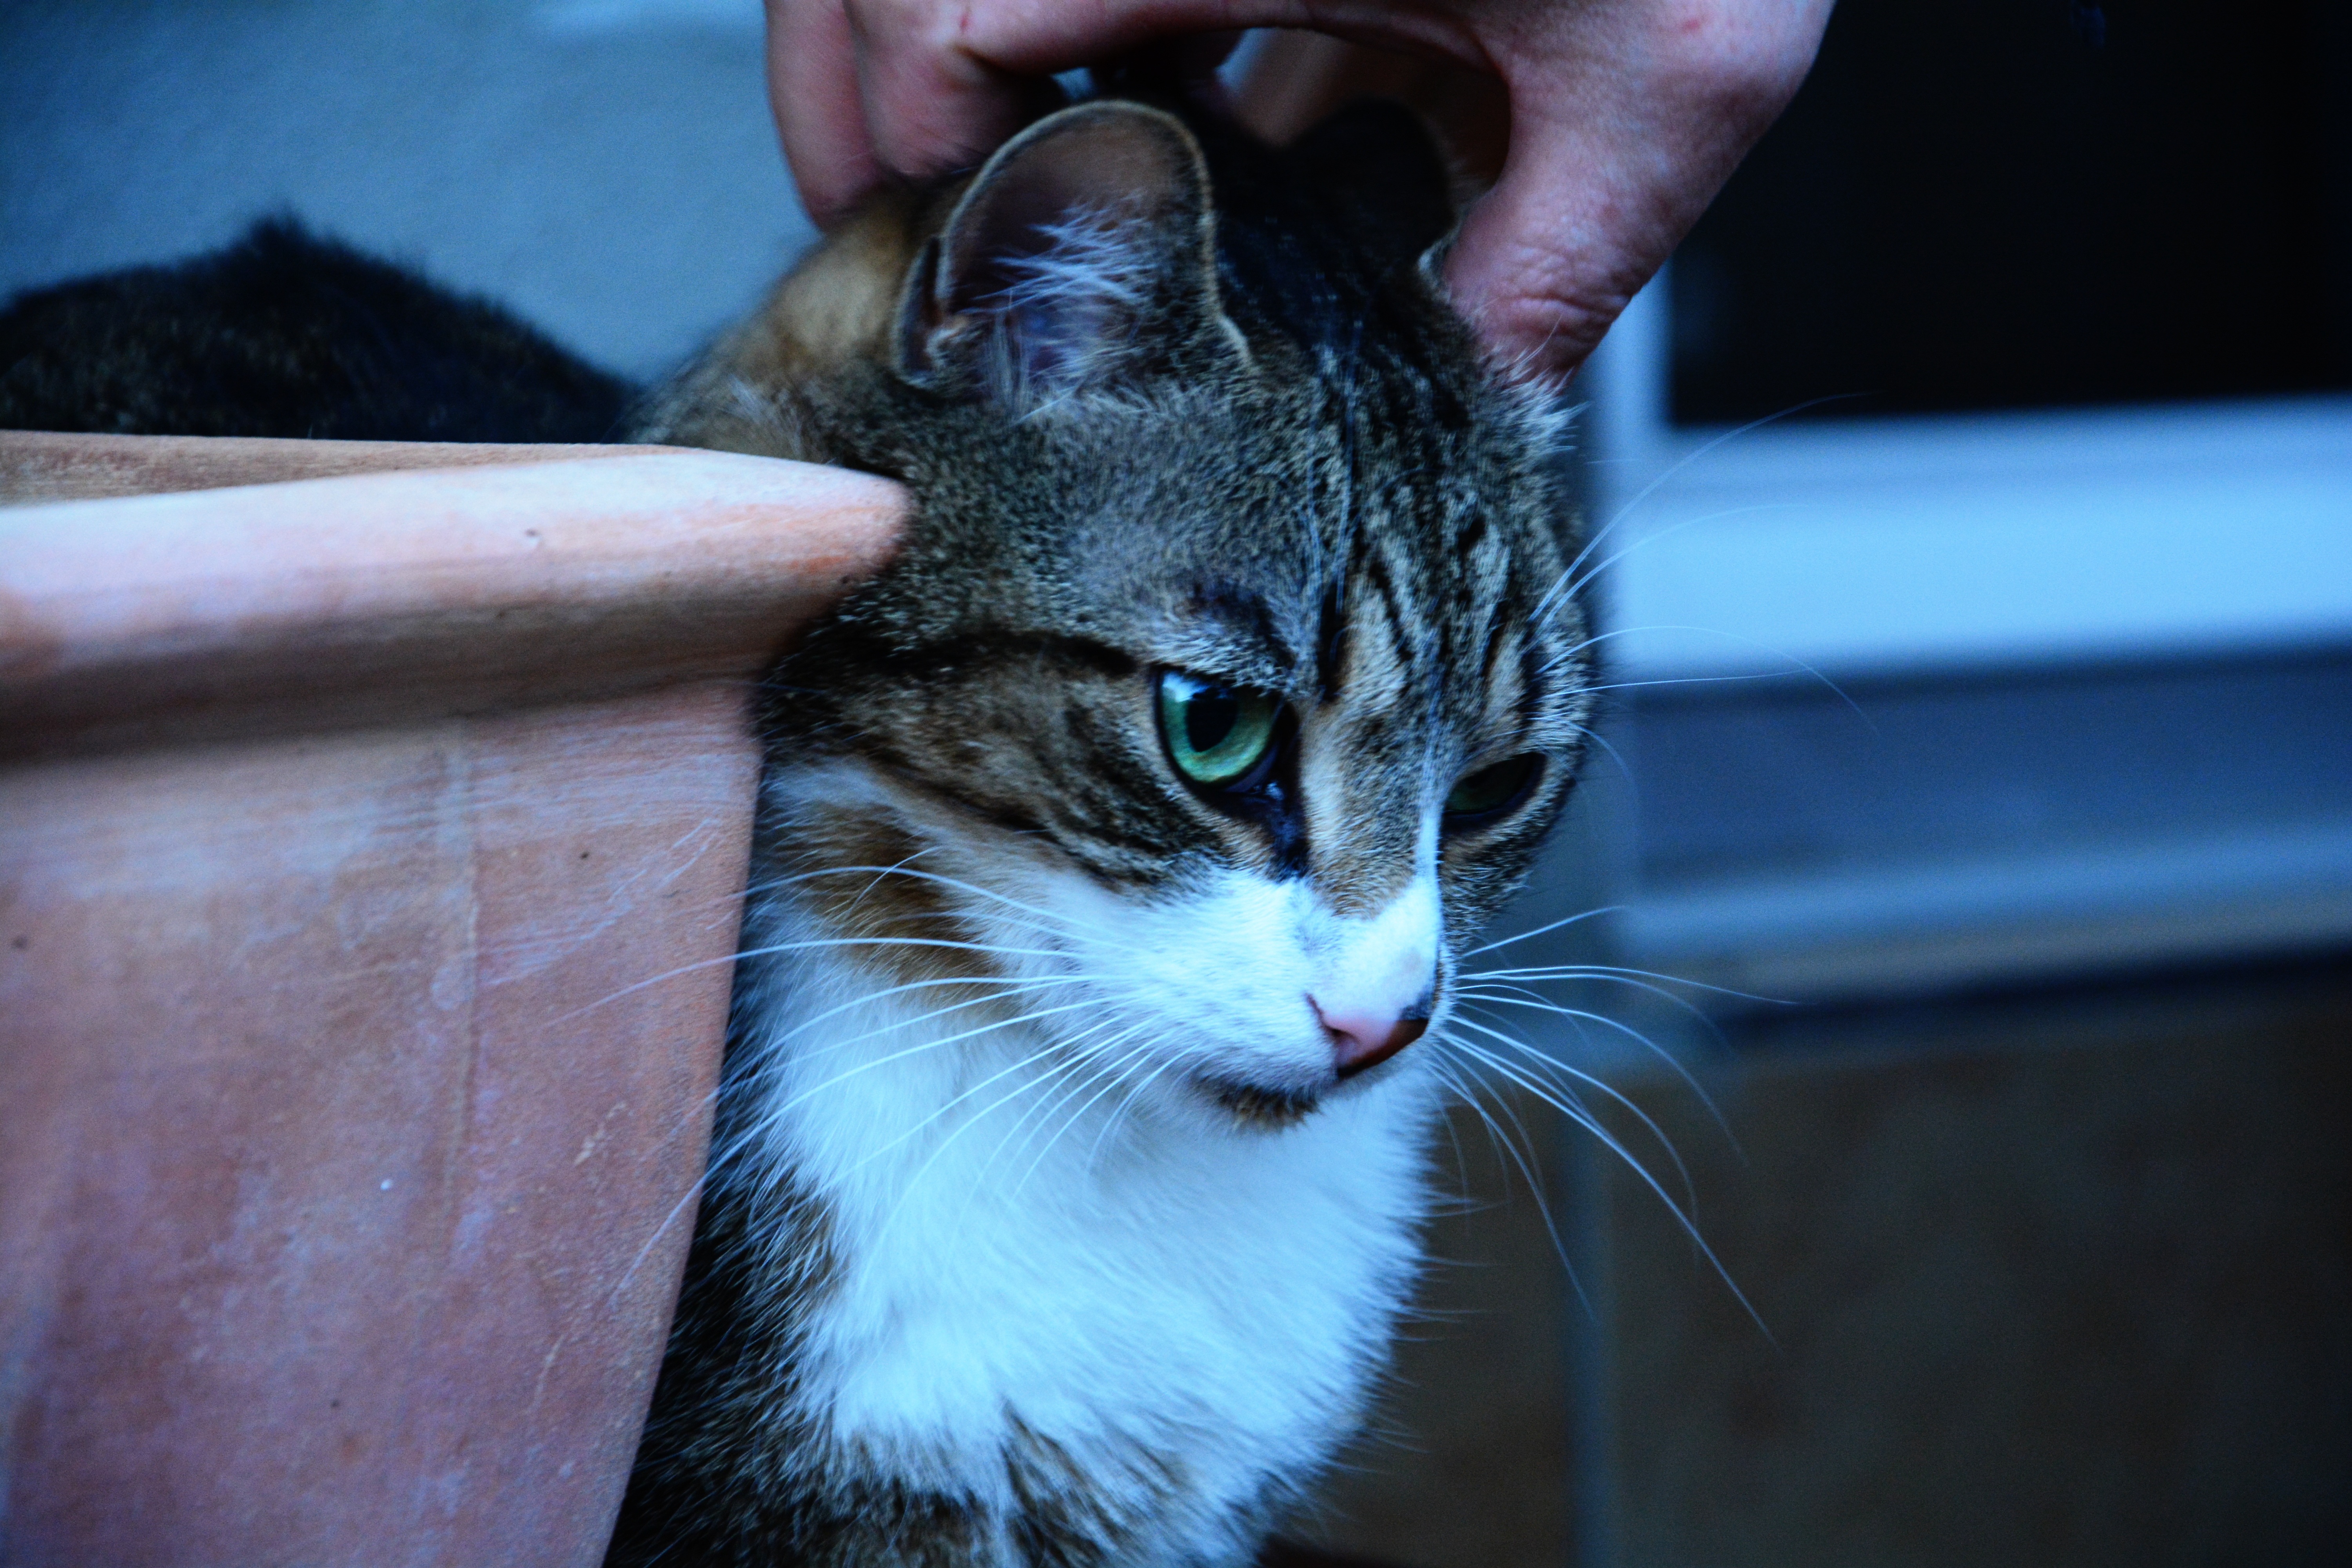
hair, animal, kitten, cat, mammal, close up, nose, whiskers, vertebrate, cuddly, domestic cat, cat face, cat's eyes, mimic, smooch, schmusekatze, small to medium sized cats, cat like mammal